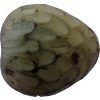
Label: cherimoya